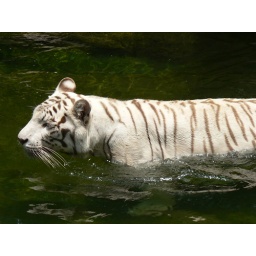
white tiger in water